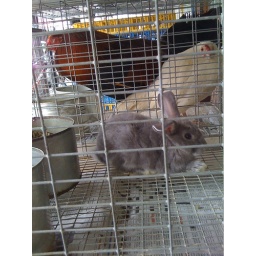
chicken and bunny for sale (yeah, to eat) in philly italian market